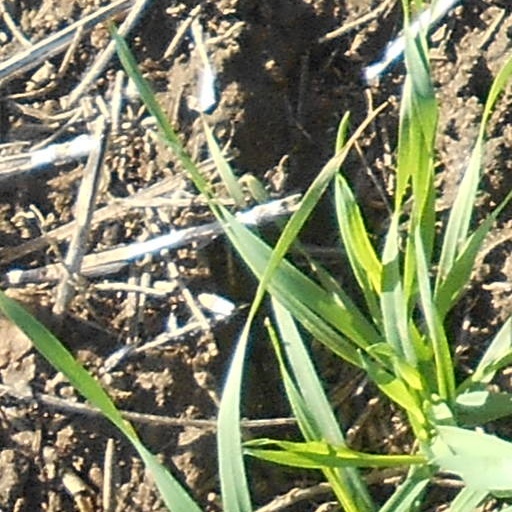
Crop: wheat